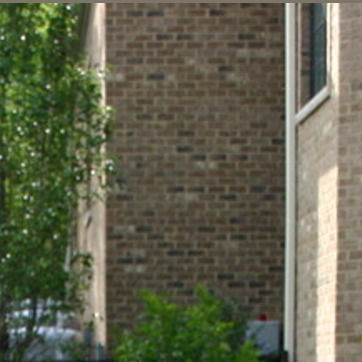
Material: brick